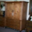
Label: wardrobe